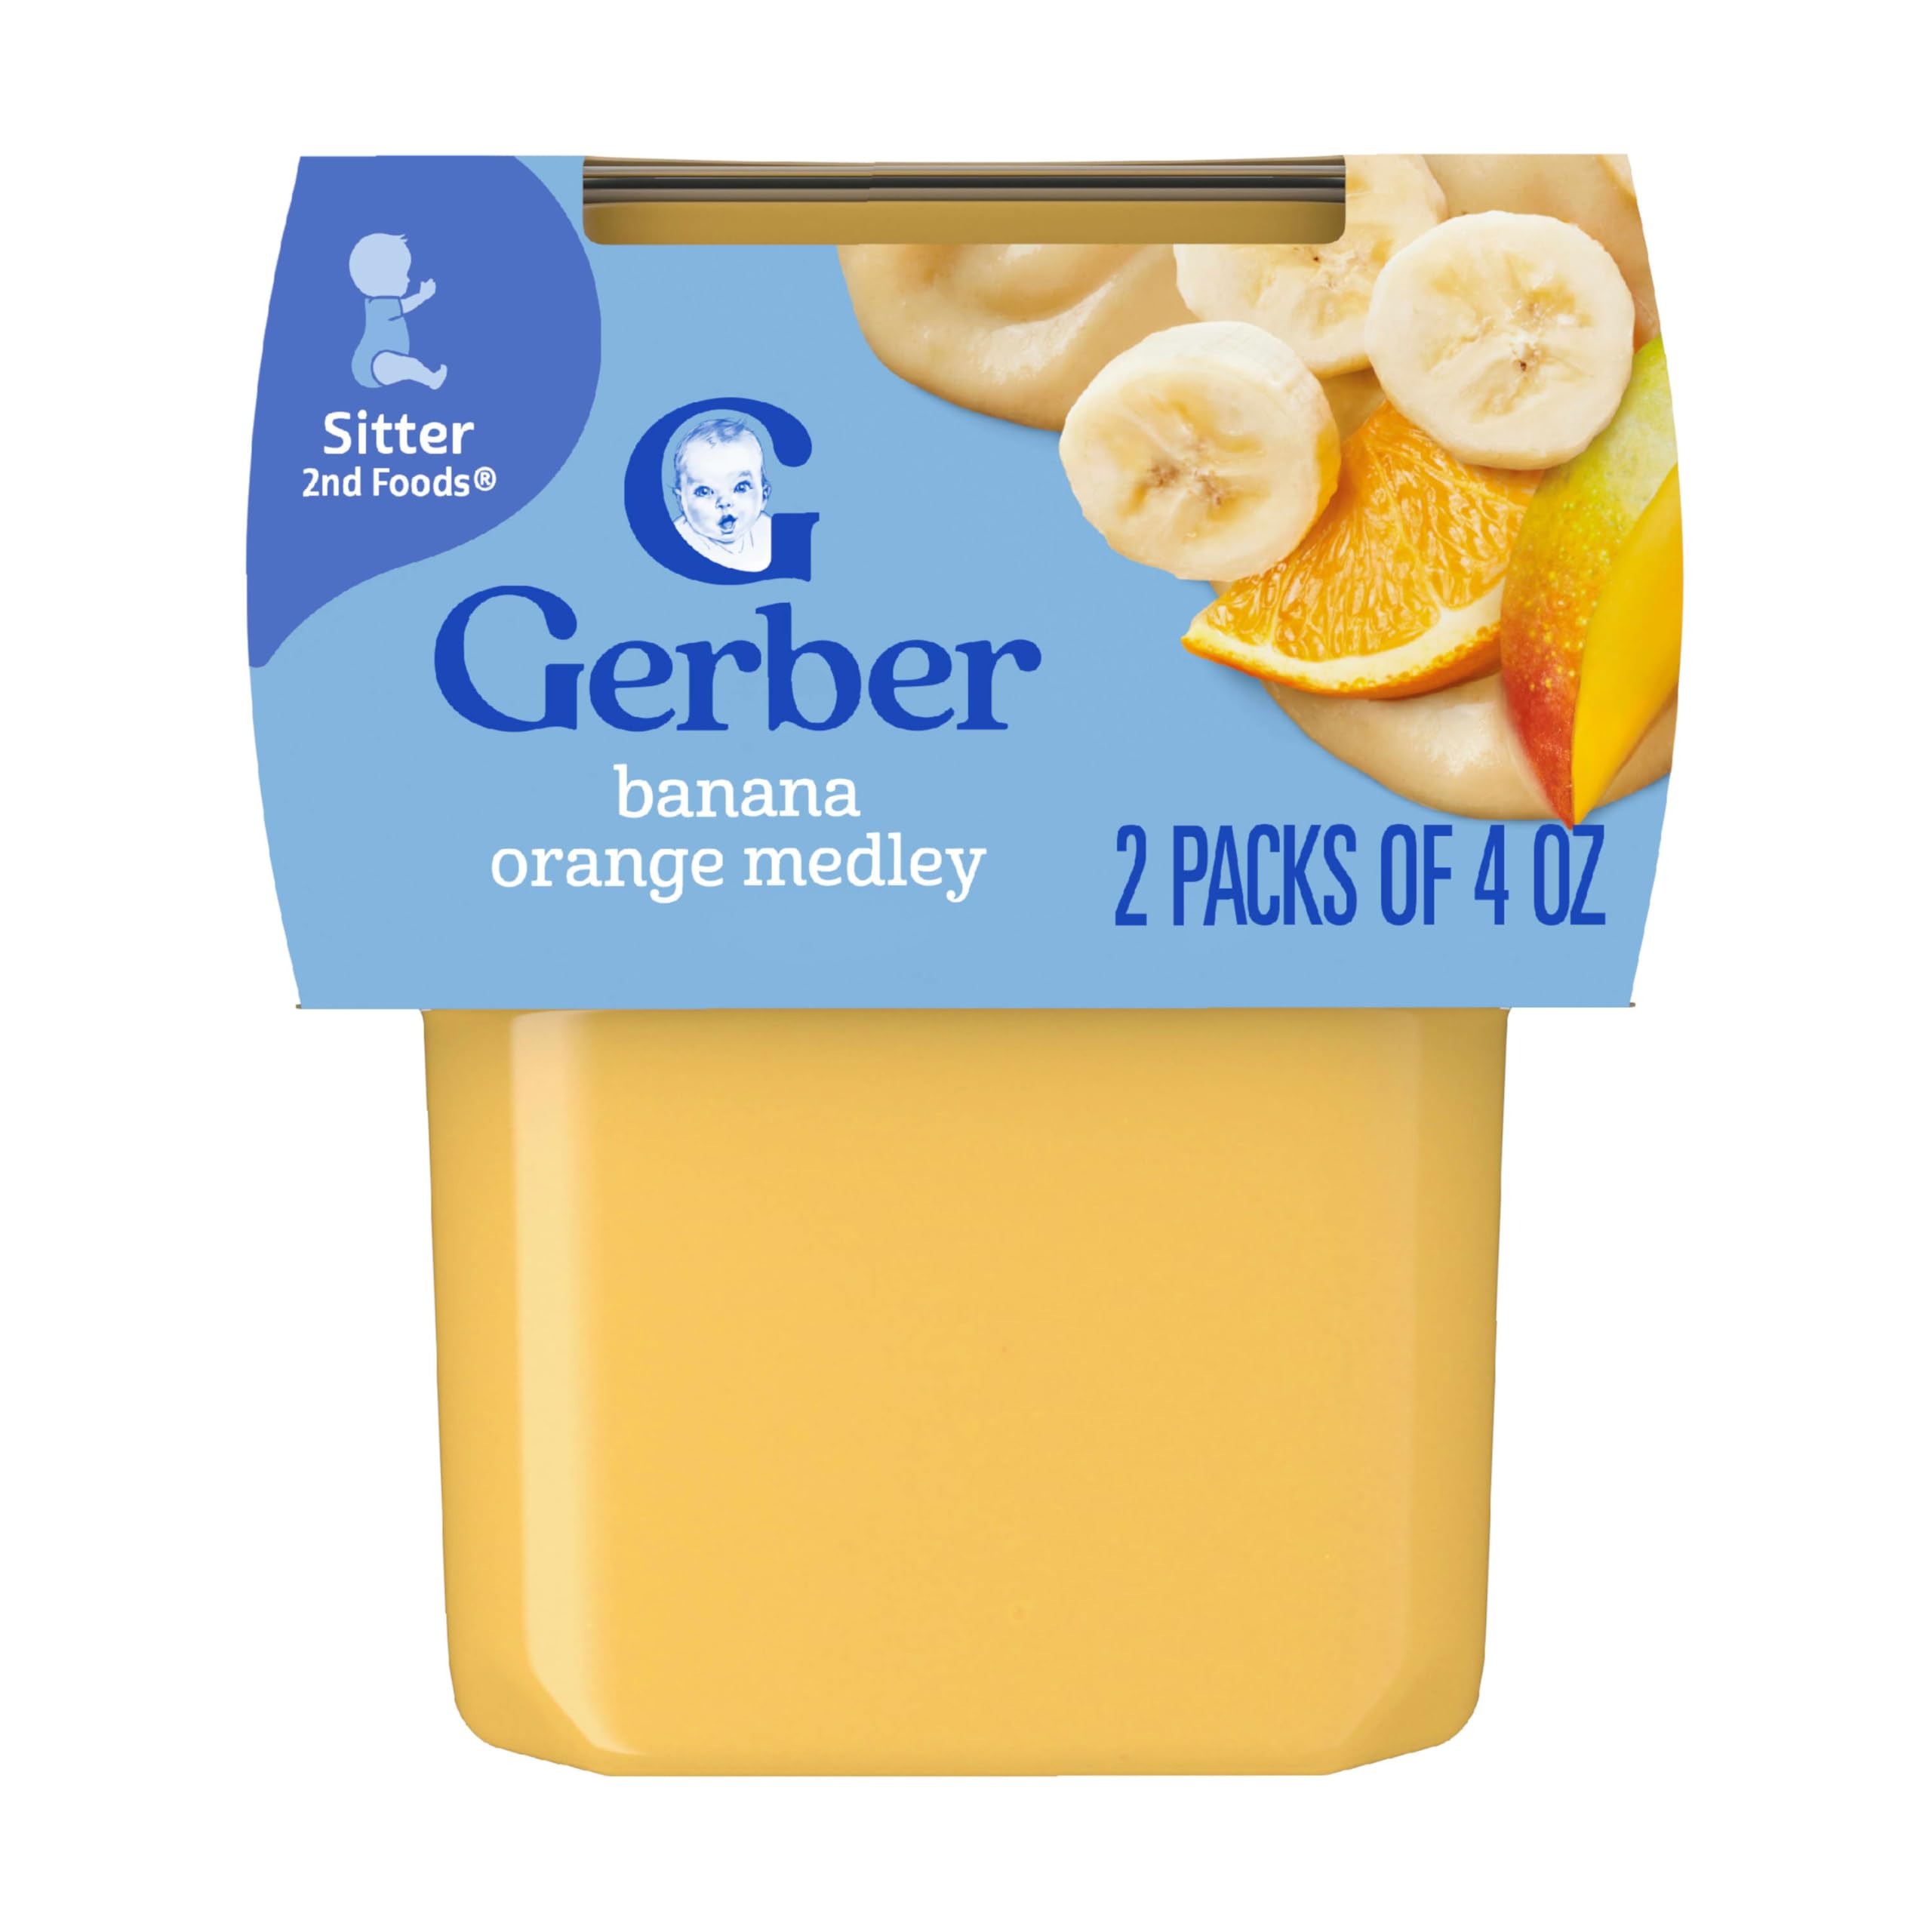
Item Name: Gerber 2nd Foods Natural for Baby WonderFoods Baby Food, Banana Orange Medley, 4 oz Tubs (2 Pack)
Bullet Point 1: Two 4 oz tubs of Gerber 2nd Foods Banana Orange Medley
Bullet Point 2: Gerber stage 2 baby puree recipes help expose babies to a variety of tastes and ingredients to help them accept new flavors
Bullet Point 3: These fruit medley cups are made with 3/5 banana, 1-1/2 tbsp mango and a 1-1/2 tbsp orange juice in each tub
Bullet Point 4: This Gerber baby food contains 45% of the daily value of antioxidant Vitamin C and contains no added sweeteners and no artificial flavors or colors
Bullet Point 5: Spoon feeding this stage 2 baby food helps your baby coordinate his lips, tongue and cheeks
Value: 8.0
Unit: Ounce

Price: 1.99